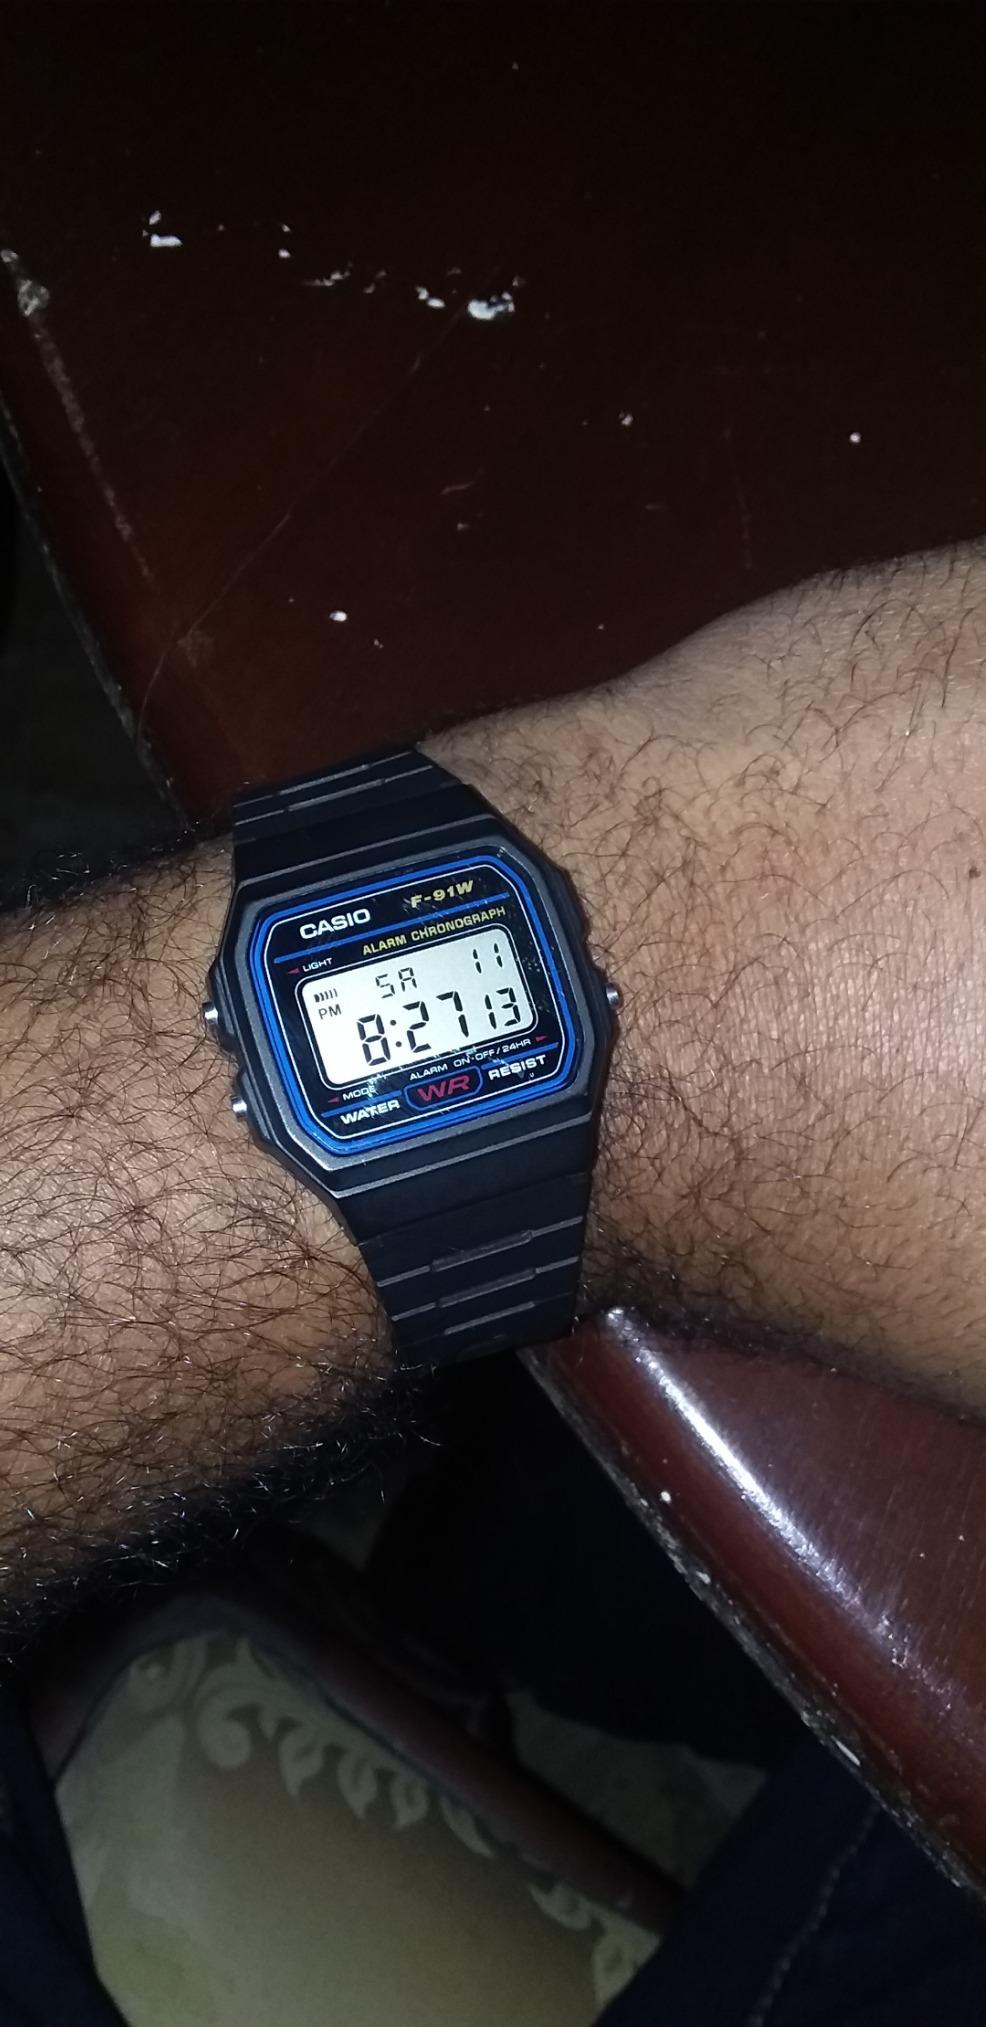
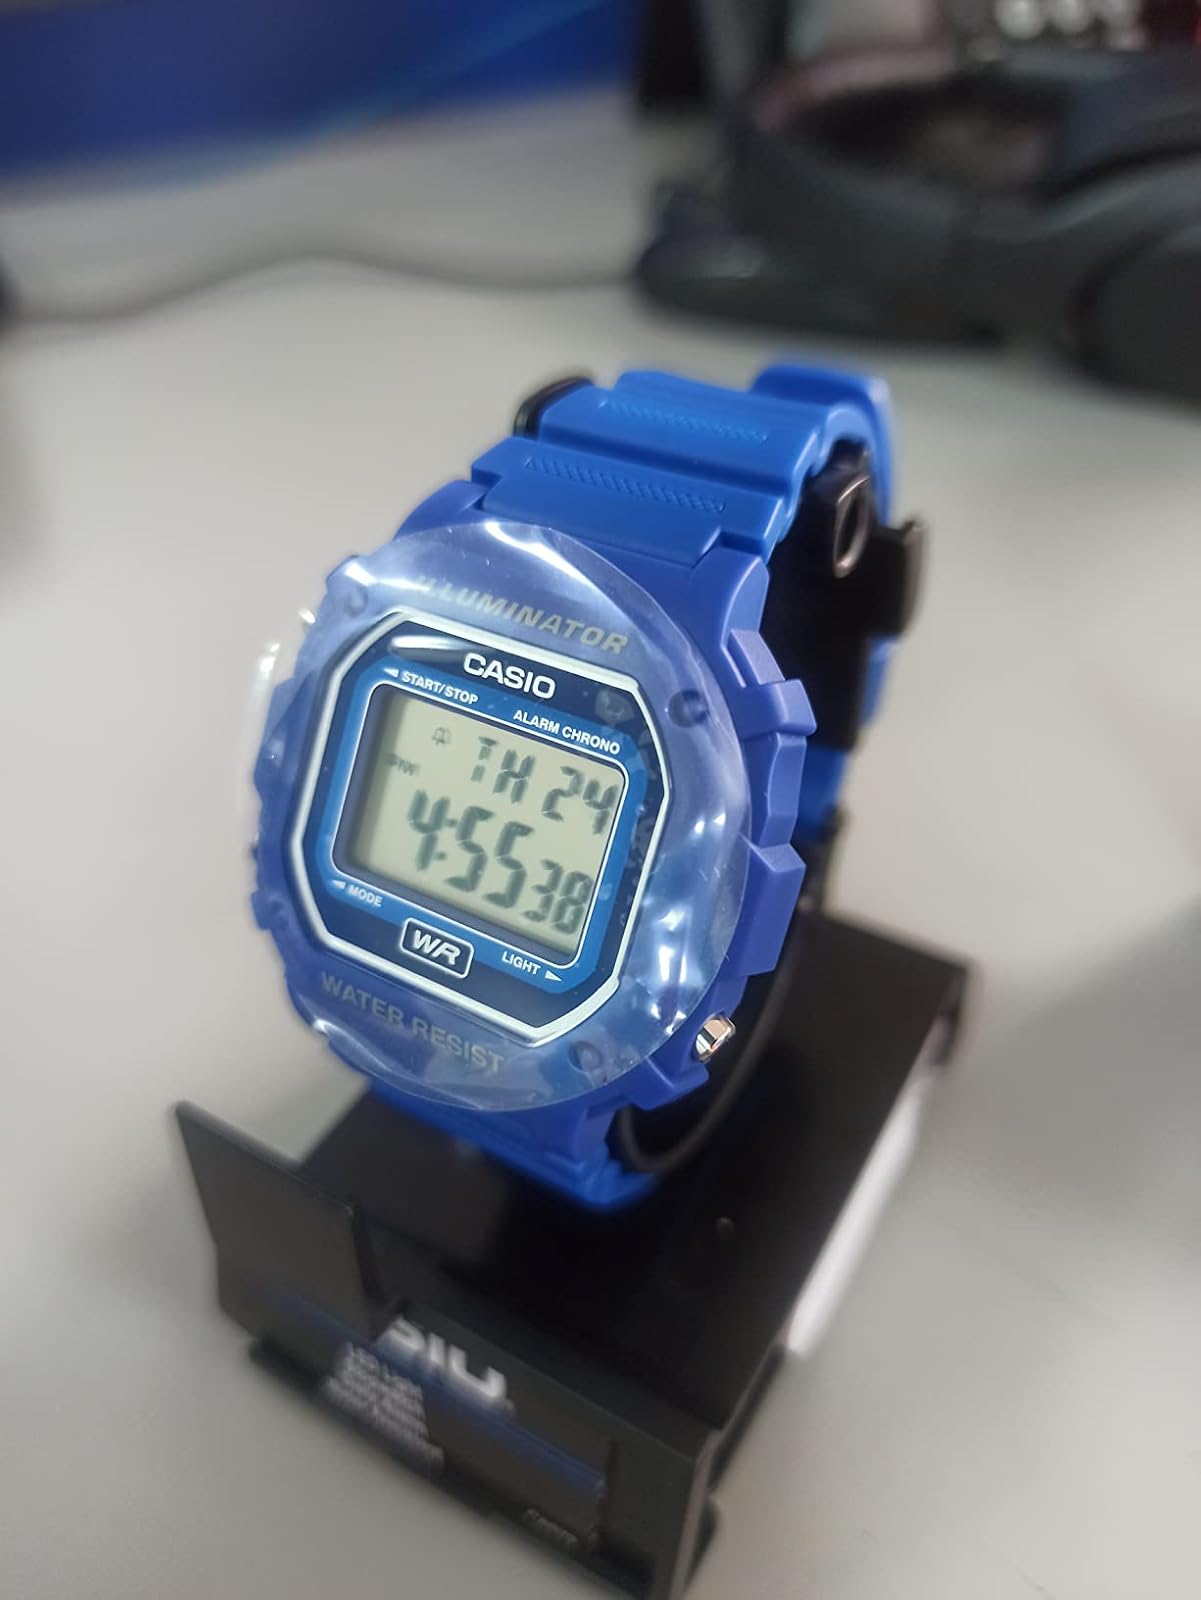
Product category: accessories_watch
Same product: no